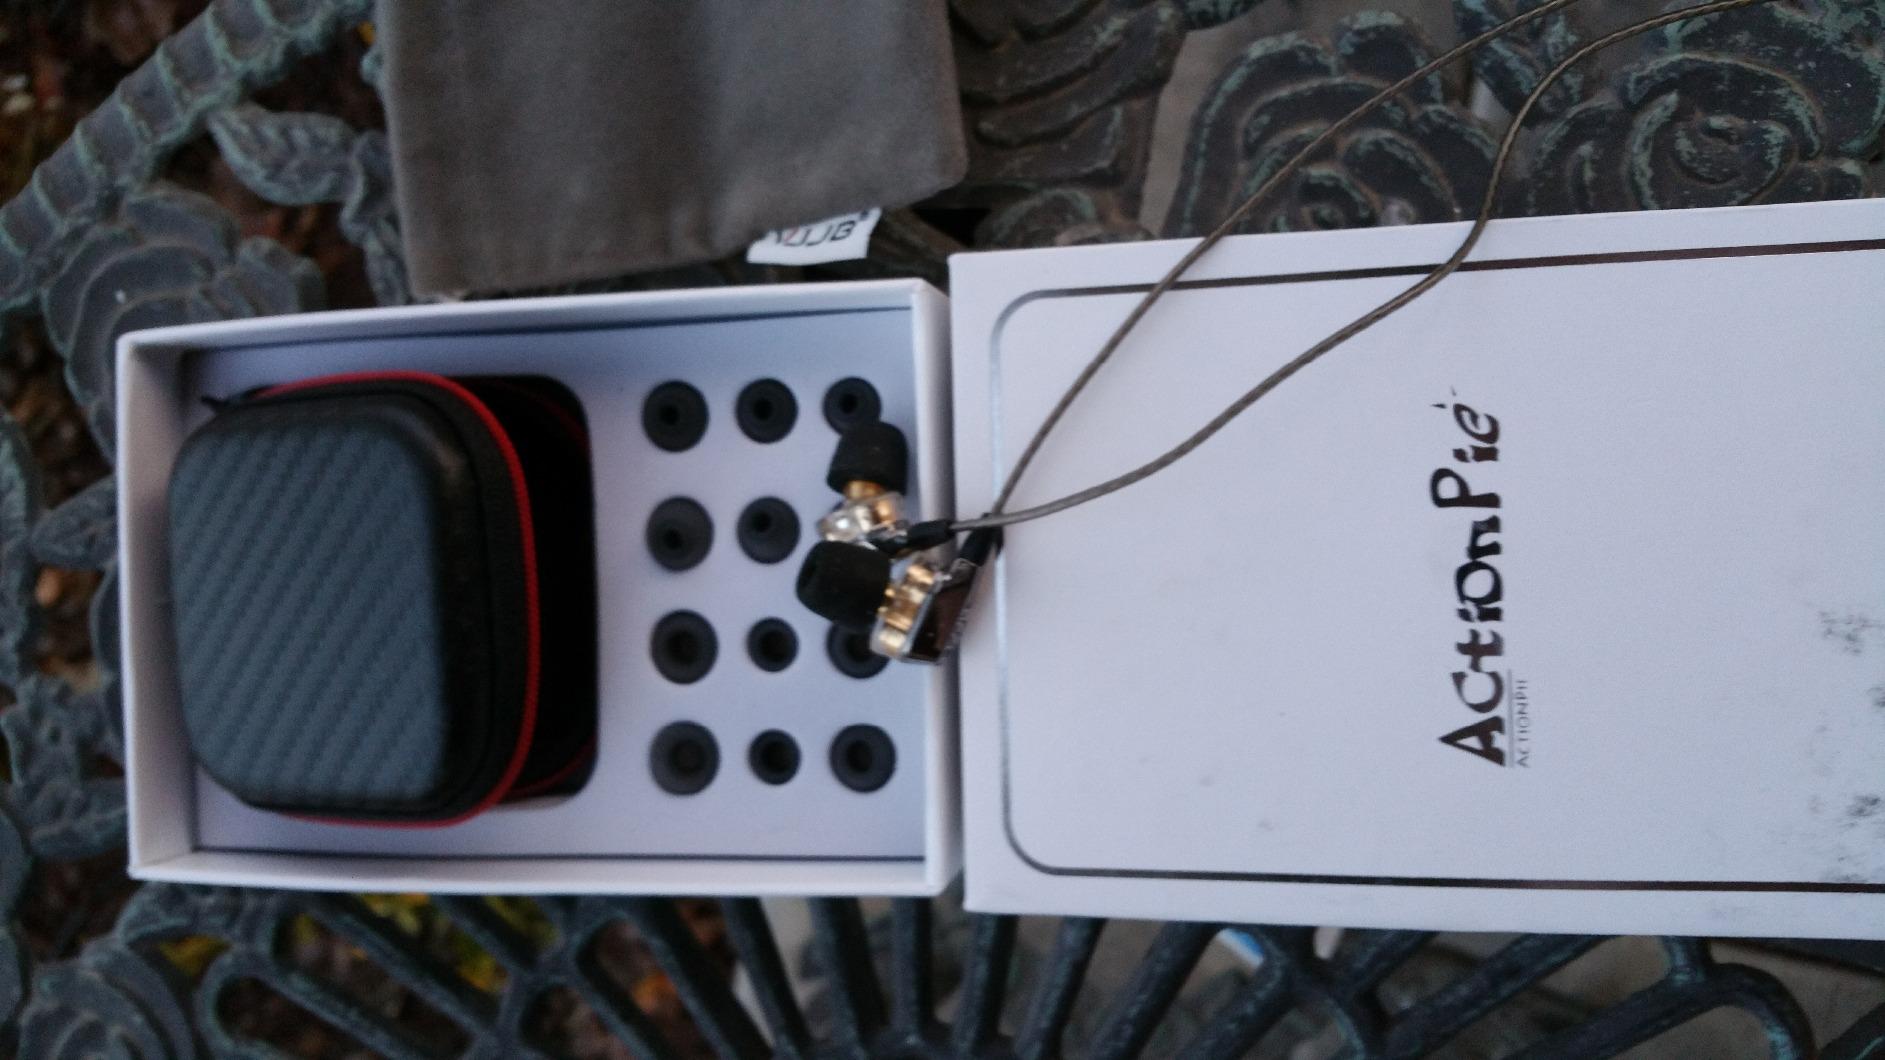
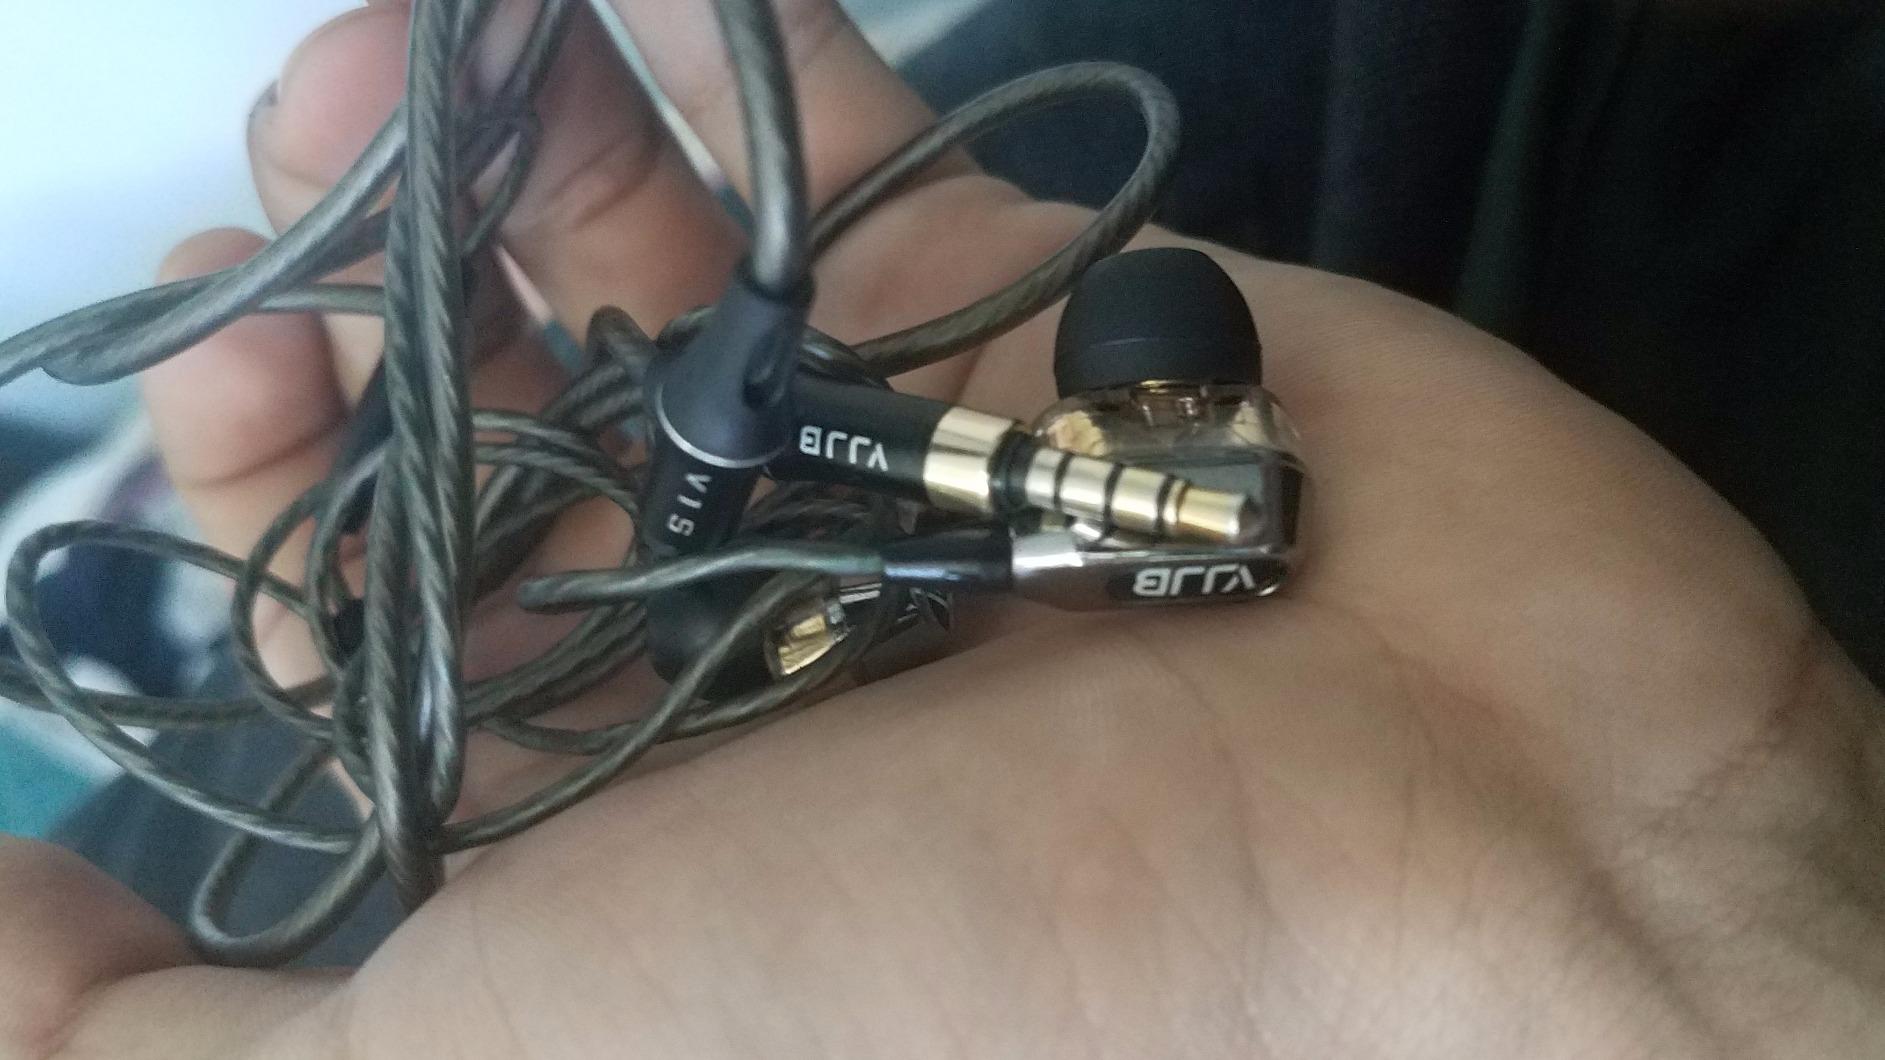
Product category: headphones
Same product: yes